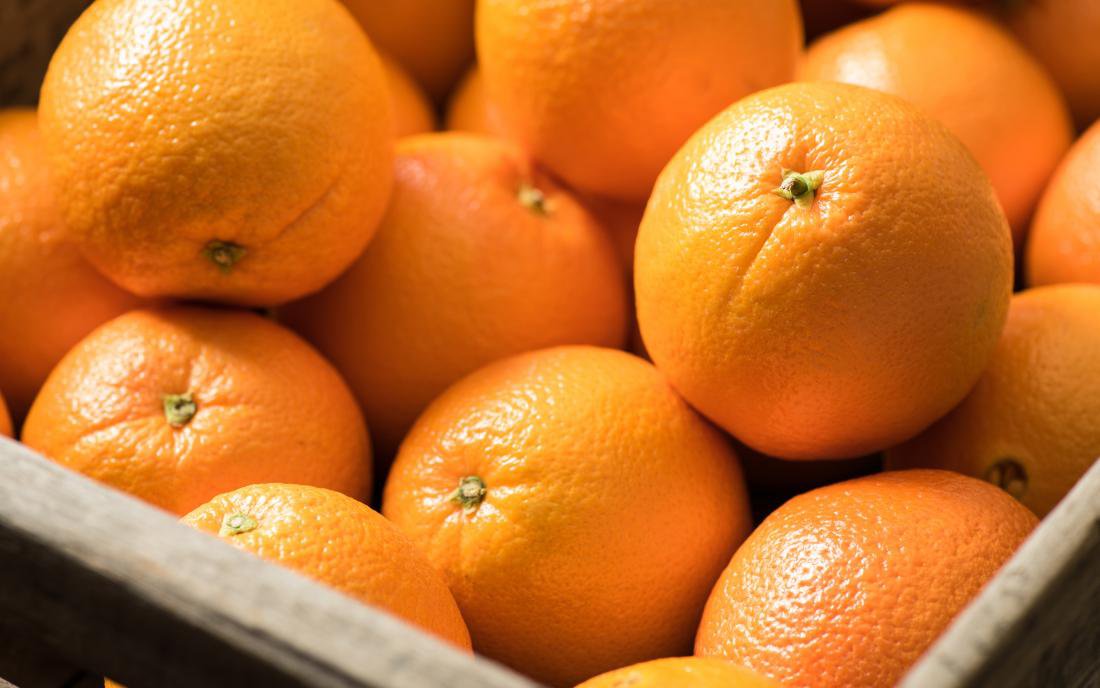
Label: Orange